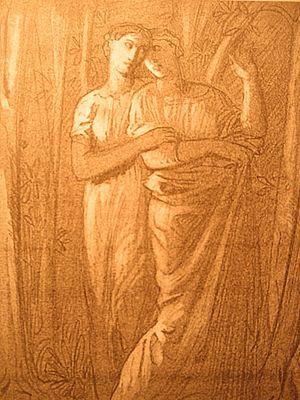
Le Plantier de Costebelle est une maison d’architecture néo-palladienne construite à partir de 1857 par la baronne Hortense Pauline Husson de Prailly. Située dans la commune de Hyères-les-Palmiers, dans le département du Var, sur le versant est du mont des Oiseaux et des collines de Costebelle, la propriété surplombe la rade d'Hyères, la presqu'île de Giens et les îles de Porquerolles et de Port-Cros. Lieu de villégiature dans la deuxième moitié du XIXᵉ siècle pour d’éminents ecclésiastiques, la « Villa des Palmiers » accueille également l’écrivain légitimiste Armand de Pontmartin. Mais la plus illustre visite à ce jour reste le passage à la Villa des Palmiers, de la reine Victoria accompagnée de la princesse Henri de Battenberg, en 1892.